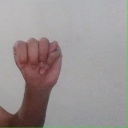
अक्षर: म